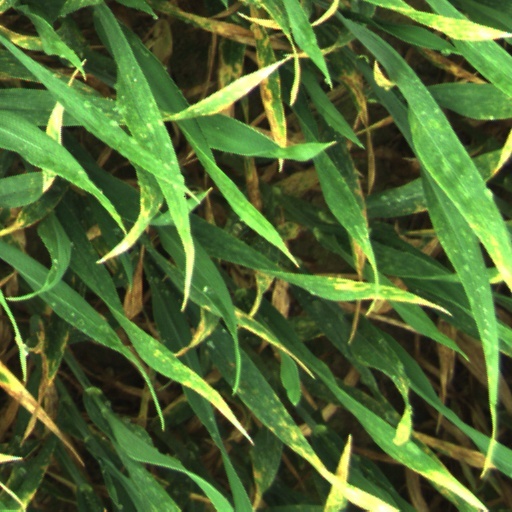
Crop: wheat